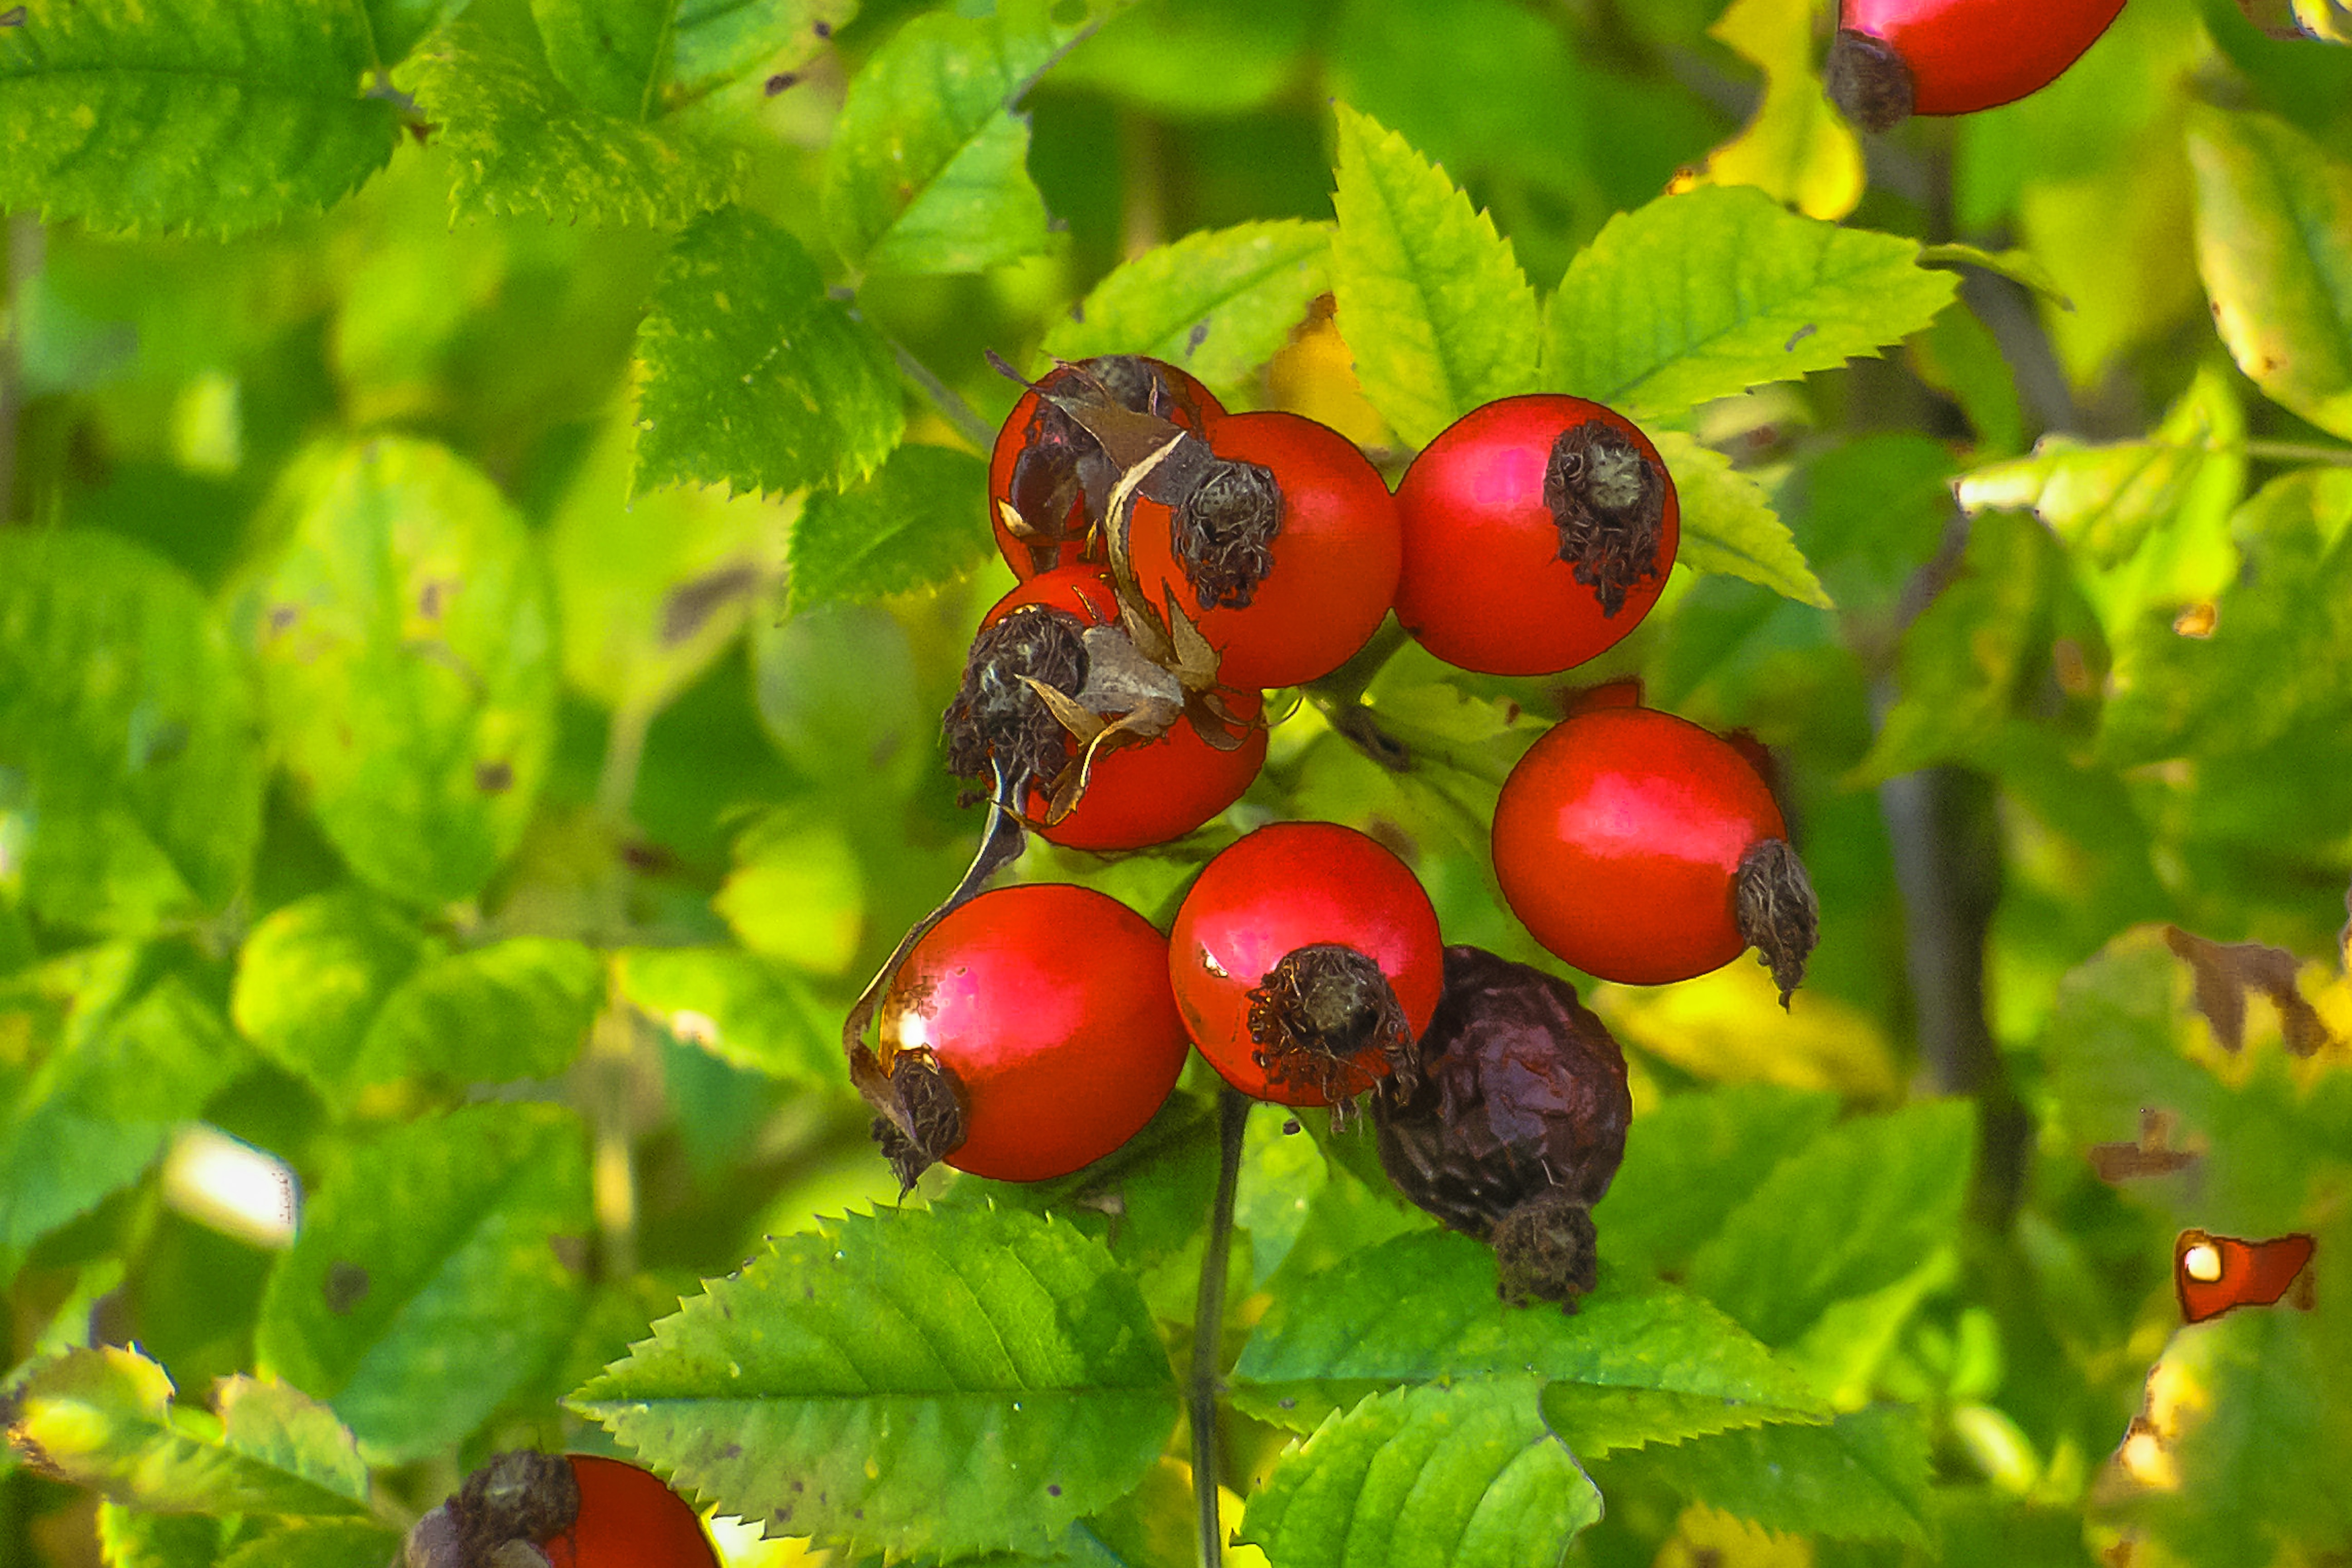
nature, branch, plant, fruit, berry, flower, food, produce, flora, shrub, hawthorn, wild rose, rose hip, macro photography, flowering plant, rose family, currant, cloudberry, ker, land plant